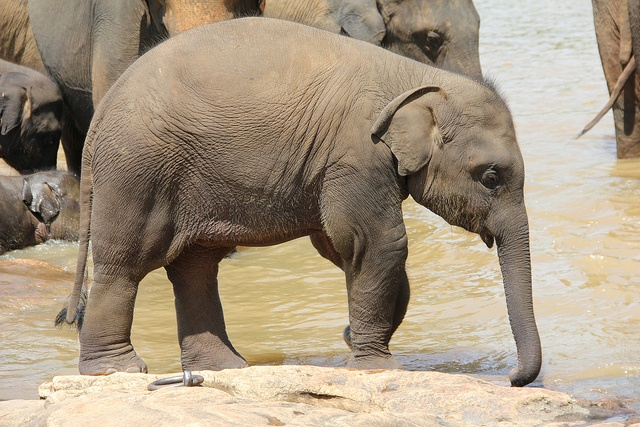
A family of elephants walking in and drinking water.
A baby elephant in the water near a rock
A herd of elephants standing in a water hole.
A herd of elephants stand in a pool of water.
A young elephant at a watering hole with other elephants in the background.